Monroe County, Mississippi

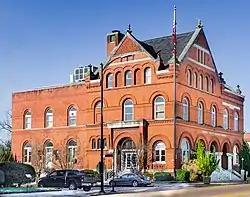
The U.S. Courthouse and Post Office (now the Monroe County Chancery Building) in Aberdeen.

The county is named in honor of James Monroe, the fifth President of the United States. Part of the county east of the Tombigbee River originally made-up part of the Alabama Territory, belonging to Marion County, until new lines of demarcation put it in the State of Mississippi in 1821.